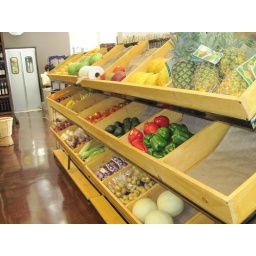
A new gourmet and organic grocer and deli located on the ground floor of the Kress Building in downtown Long Beach.